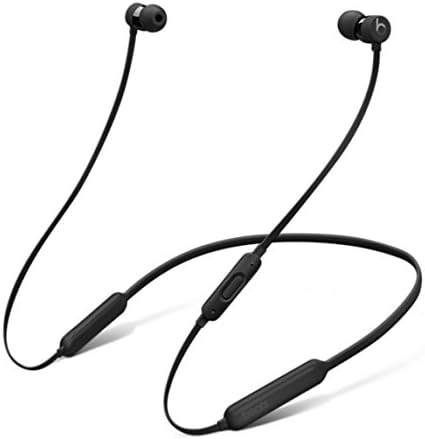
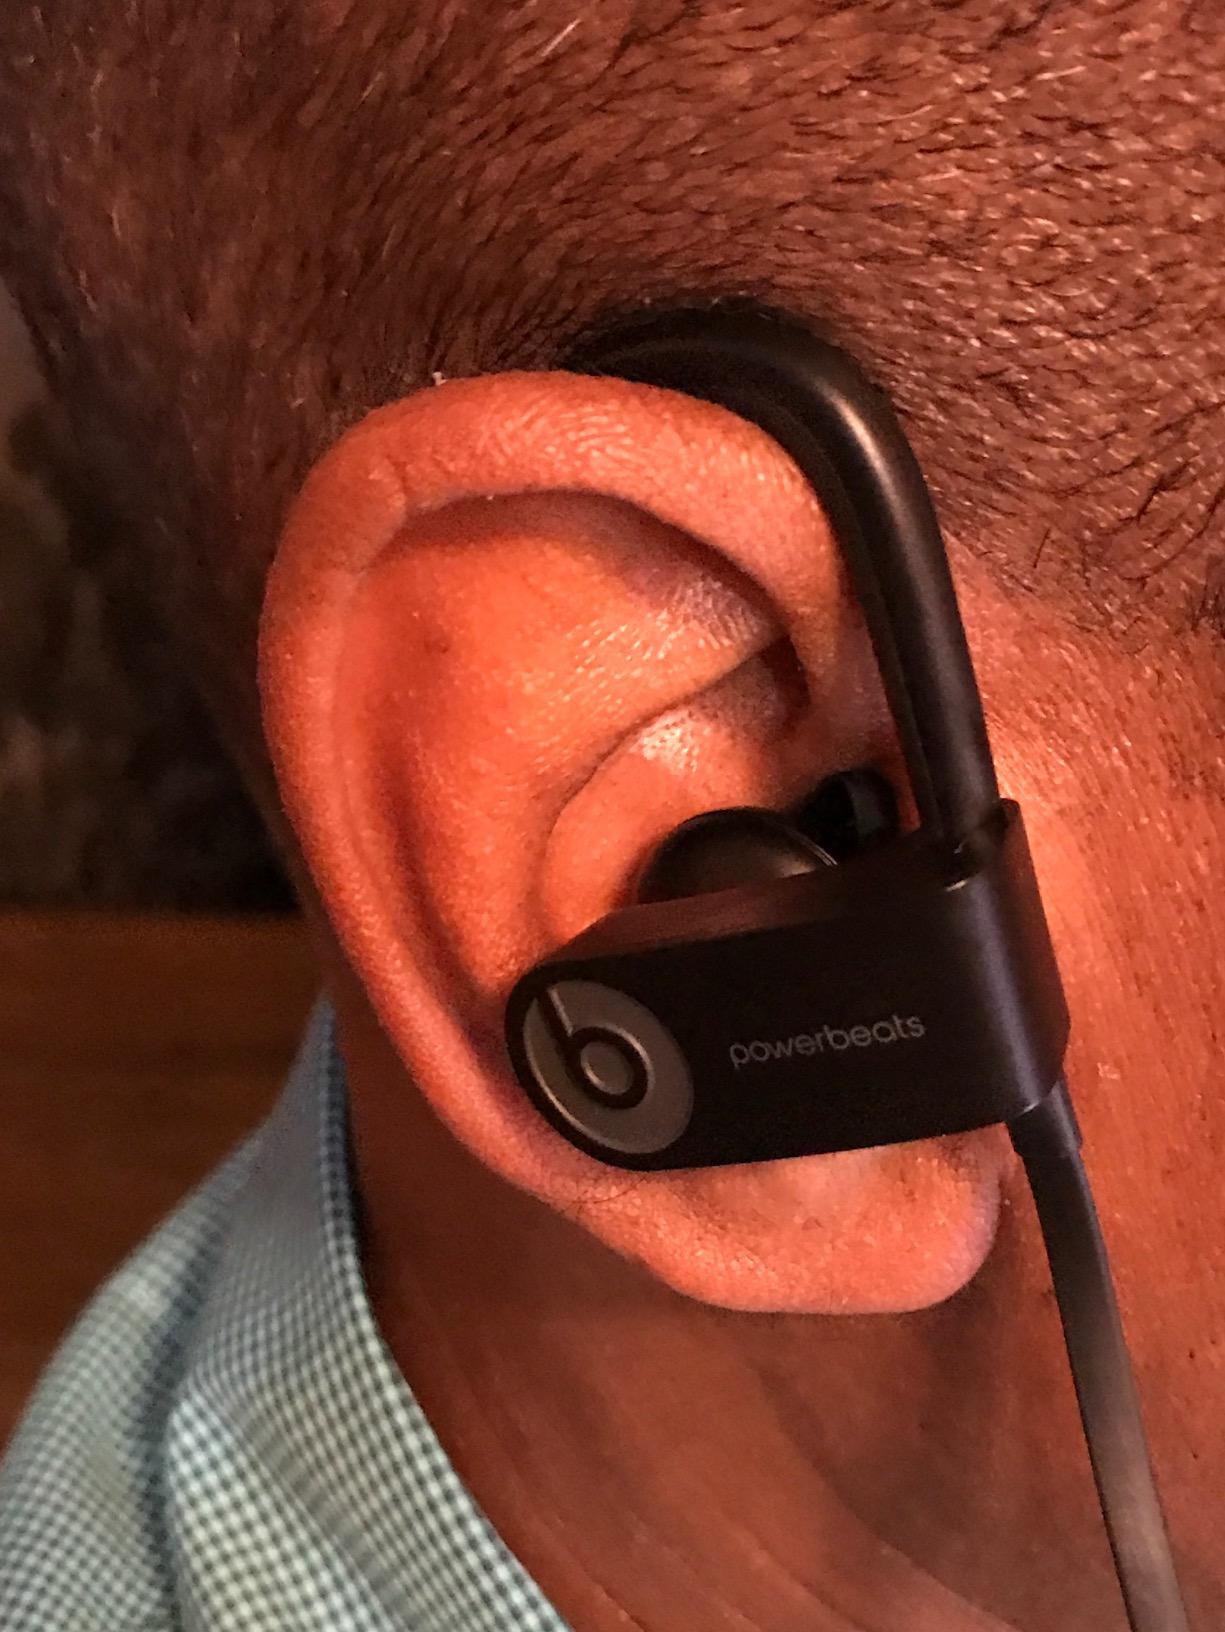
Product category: headphones
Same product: no